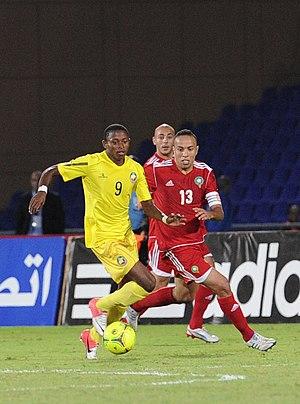
Noureddine Amrabat — nom couramment retranscrit en français Nordin Amrabat — né le 31 mars 1987 à Naarden aux Pays-Bas, est un footballeur international marocain évoluant au poste d'ailier ou de milieu offensif avec le club d'Al-Nasr Riyad dans le championnat saoudien. Il possède également la nationalité néerlandaise.